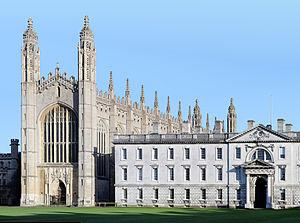
King's College est un des 31 collèges de l'université de Cambridge, au Royaume-Uni. Il fut fondé en 1441 par Henri VI. Dès 1445, une subvention du roi permit de construire des édifices imposants, amenant la condamnation en impasse de quelques rues de la ville. Les locaux devaient accueillir à l'origine un prévôt et 70 étudiants.